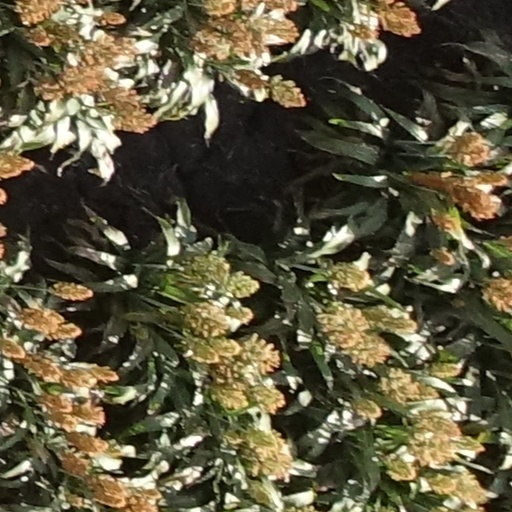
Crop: sorghum